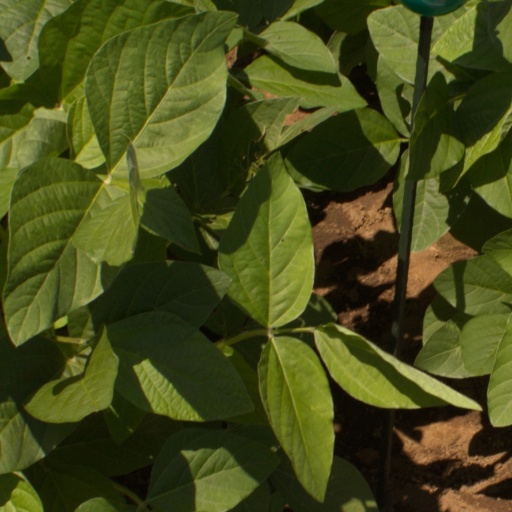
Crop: soybean